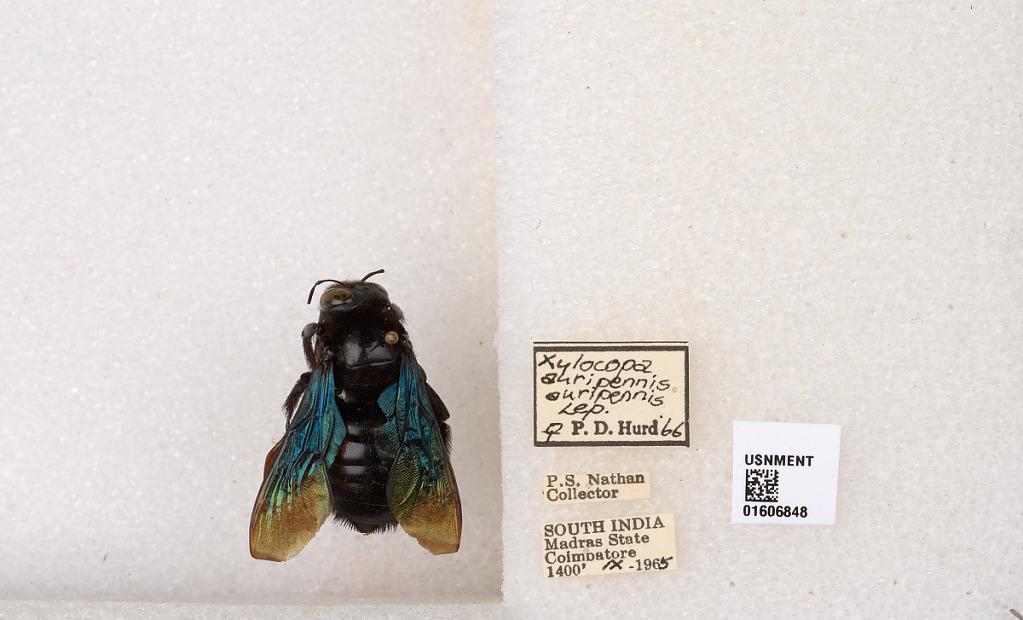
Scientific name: Xylocopa (Biluna) auripennis auripennis Lepeletier
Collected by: P. Nathan
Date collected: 1965-9-1
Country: India
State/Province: Tamil Nadu
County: Coimbatore
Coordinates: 10.9955, 76.9034
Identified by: Hurd, P. D.